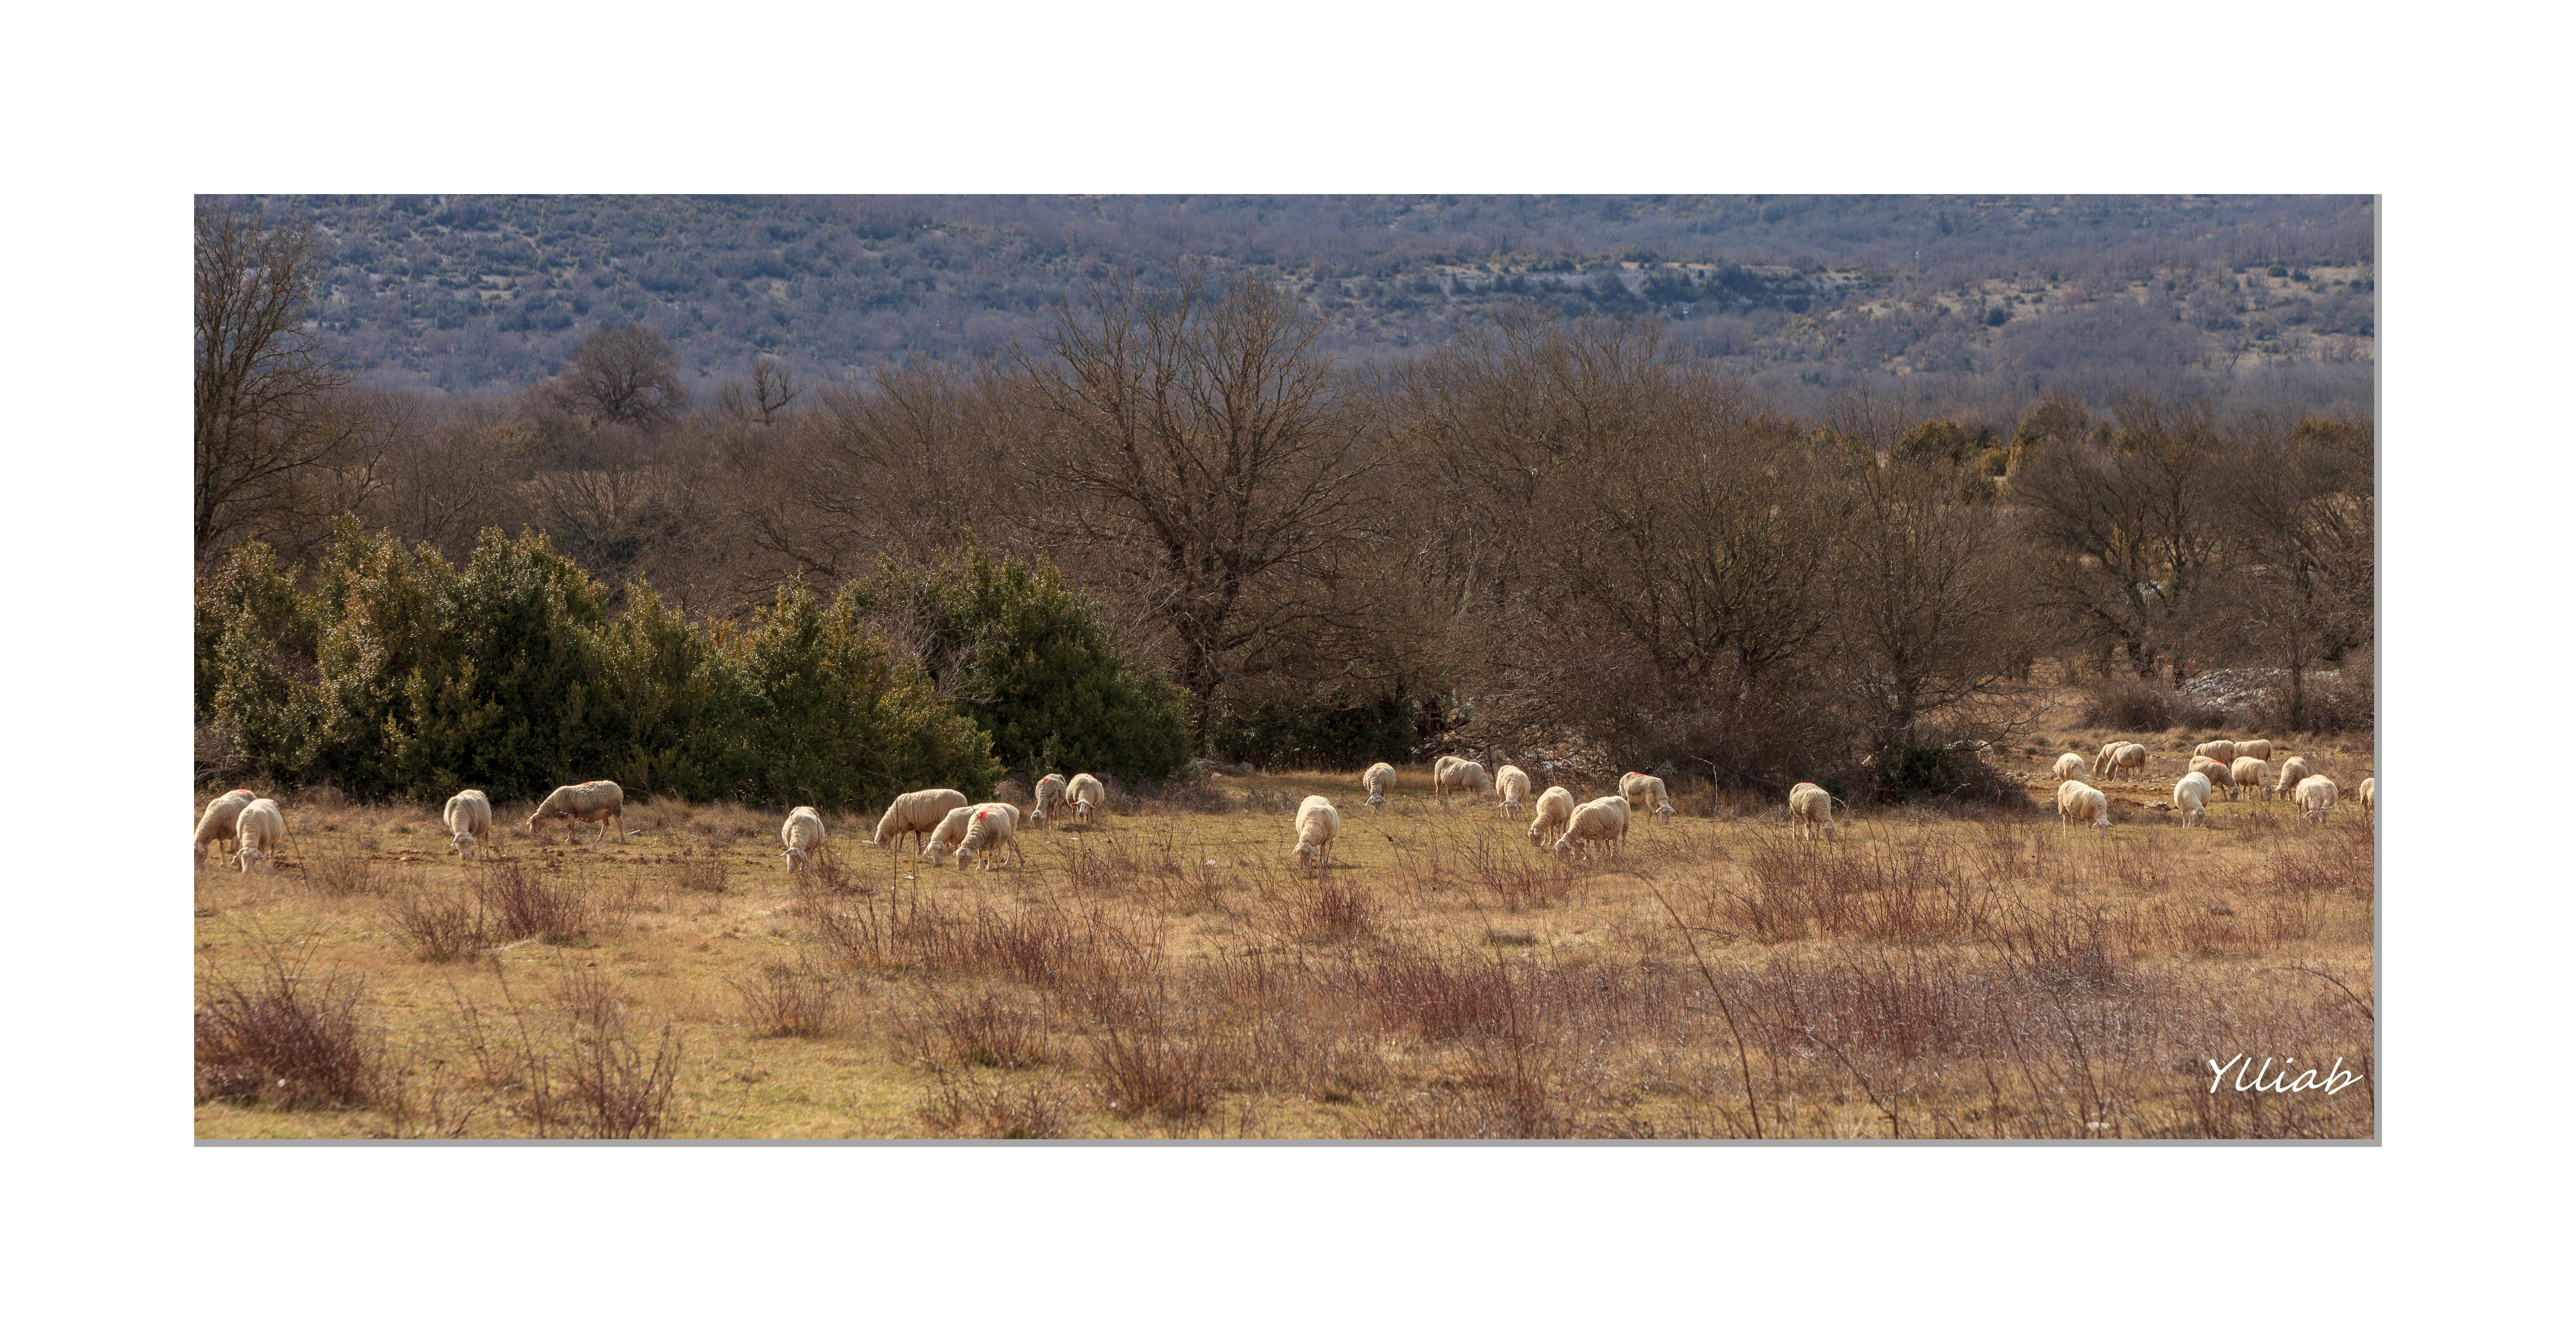
landscape, wilderness, prairie, photo, france, wildlife, deer, herd, pasture, grazing, ranch, sheep, canon, fauna, savanna, plain, paysage, french, grassland, artiste, causse, ecosystem, mouton, troupeau, ylliab, ylliabphoto, laphotographiesimple, photographe, tundra, steppe, potd country fr, navacelles, cirquedenavacelles